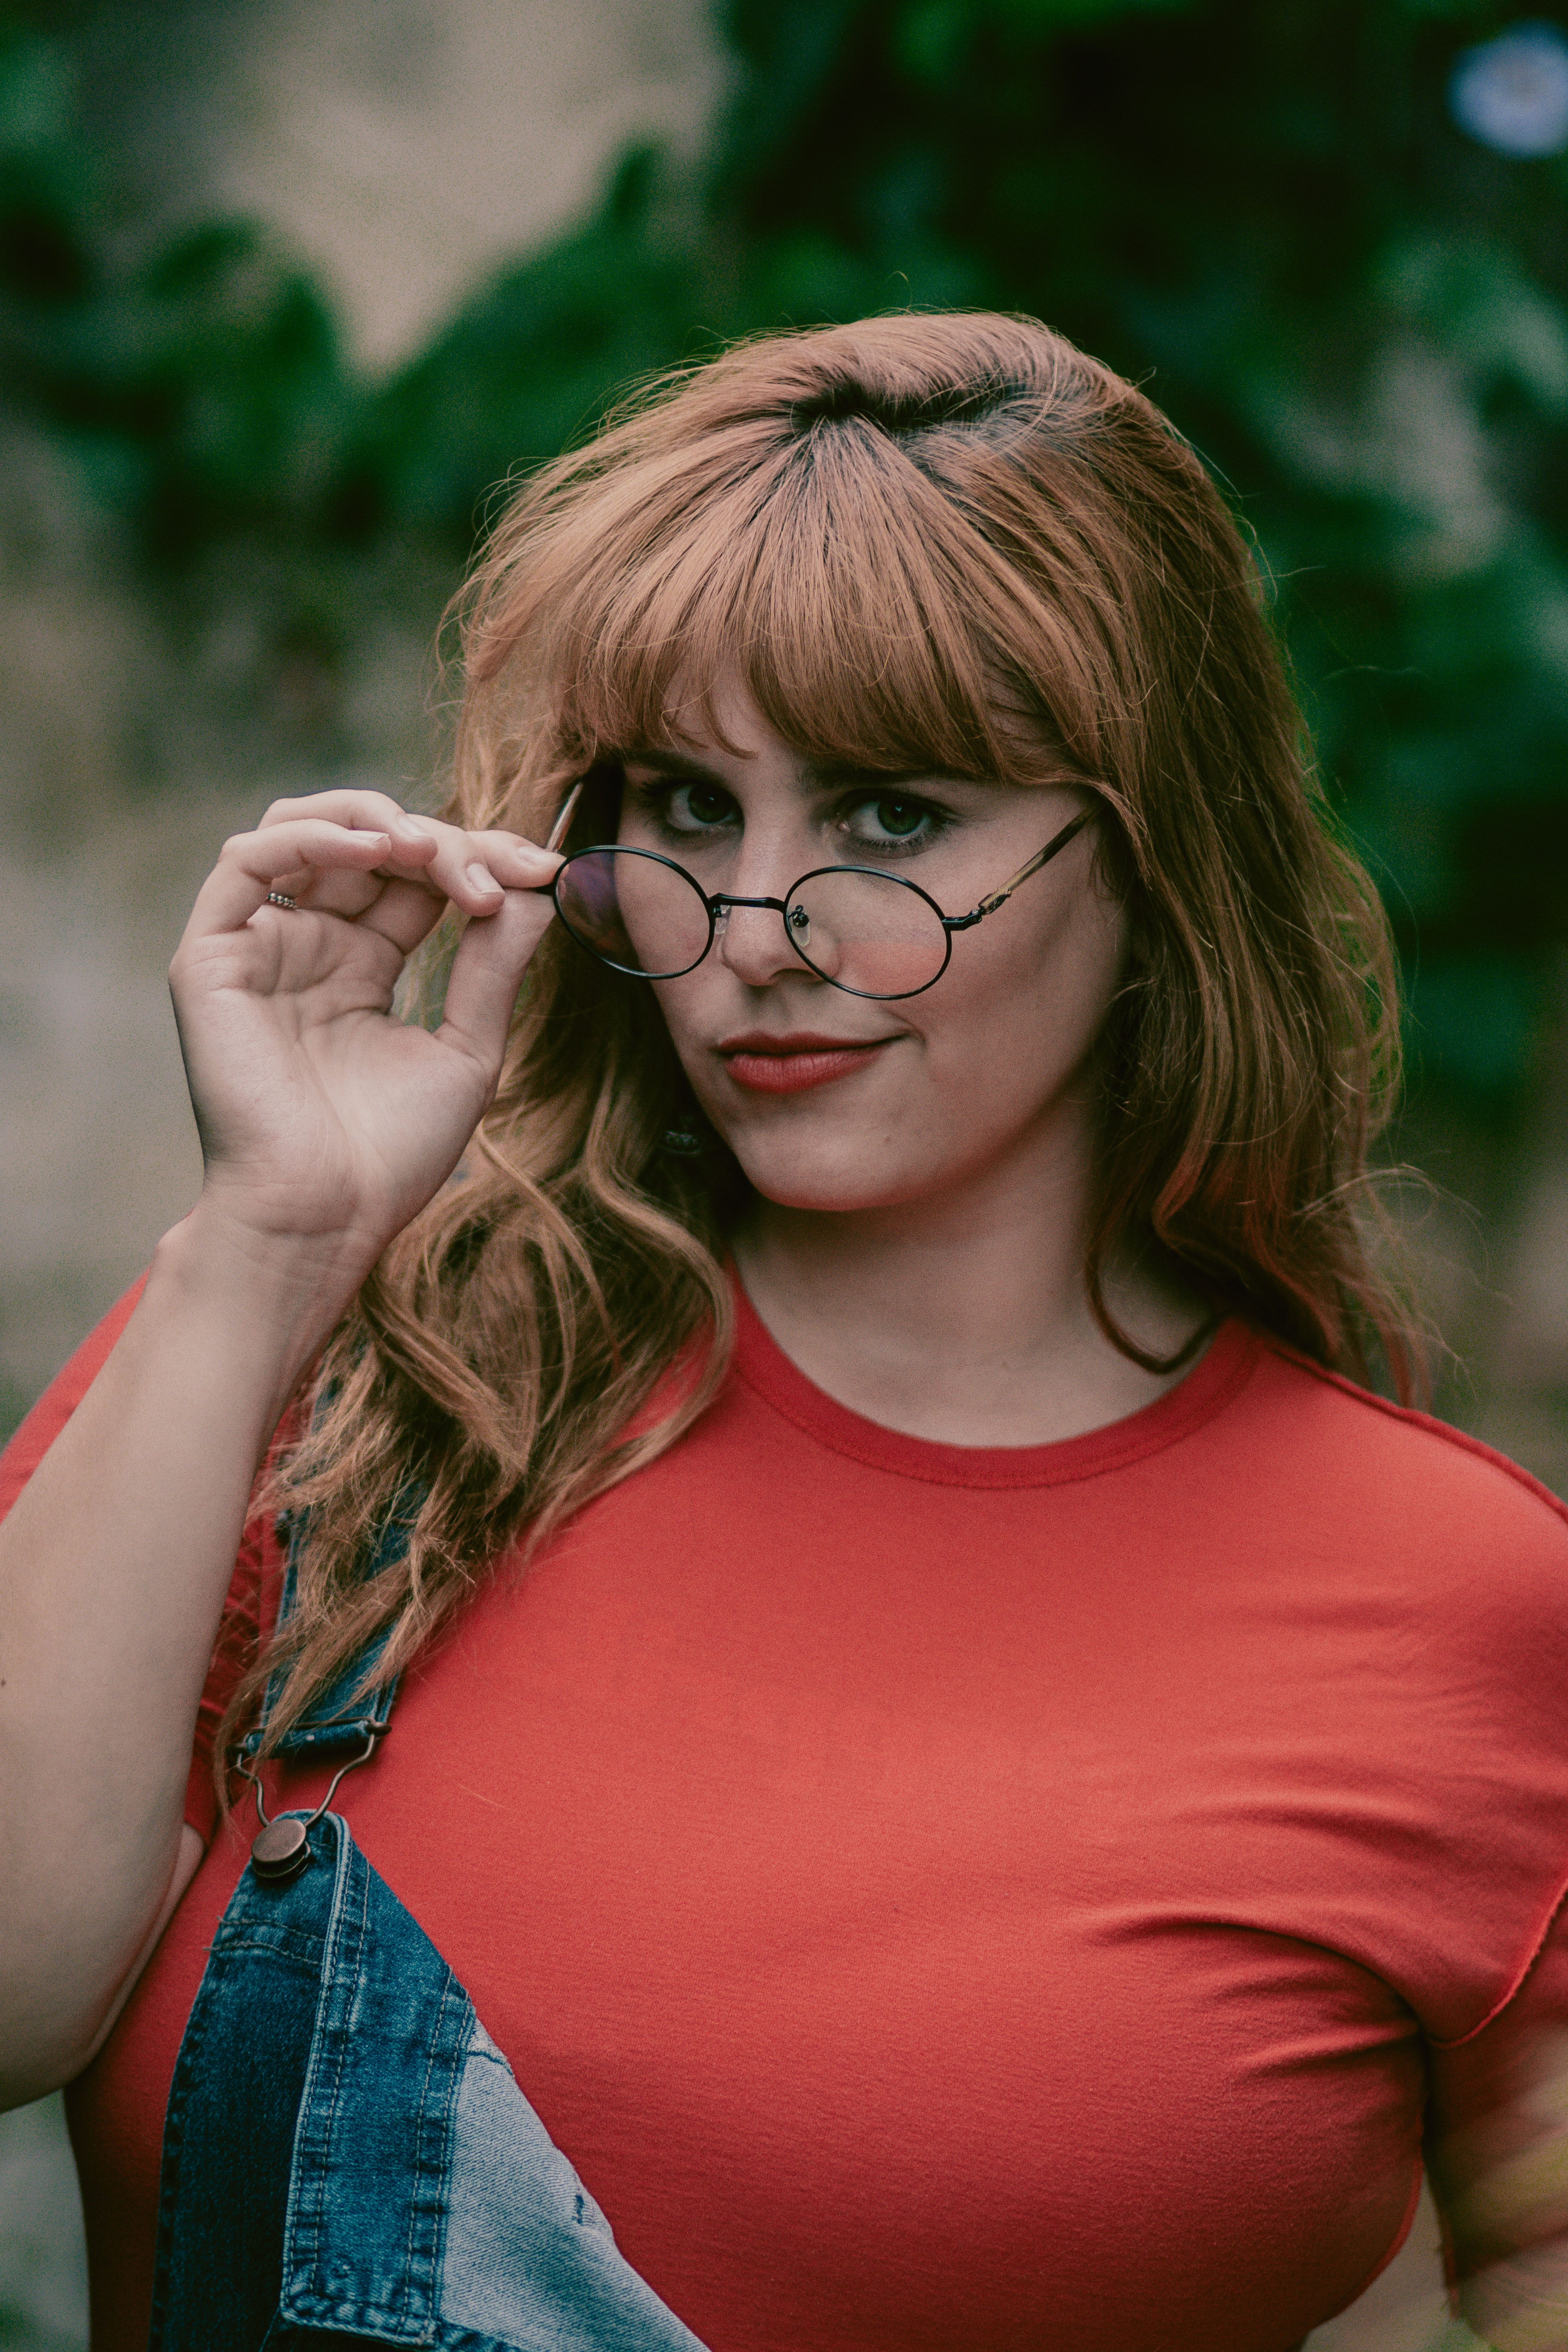
hair, glasses, beauty, hairstyle, lady, blond, lip, eyewear, photography, brown hair, long hair, portrait, portrait photography, bangs, smile, gesture